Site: brandenburg
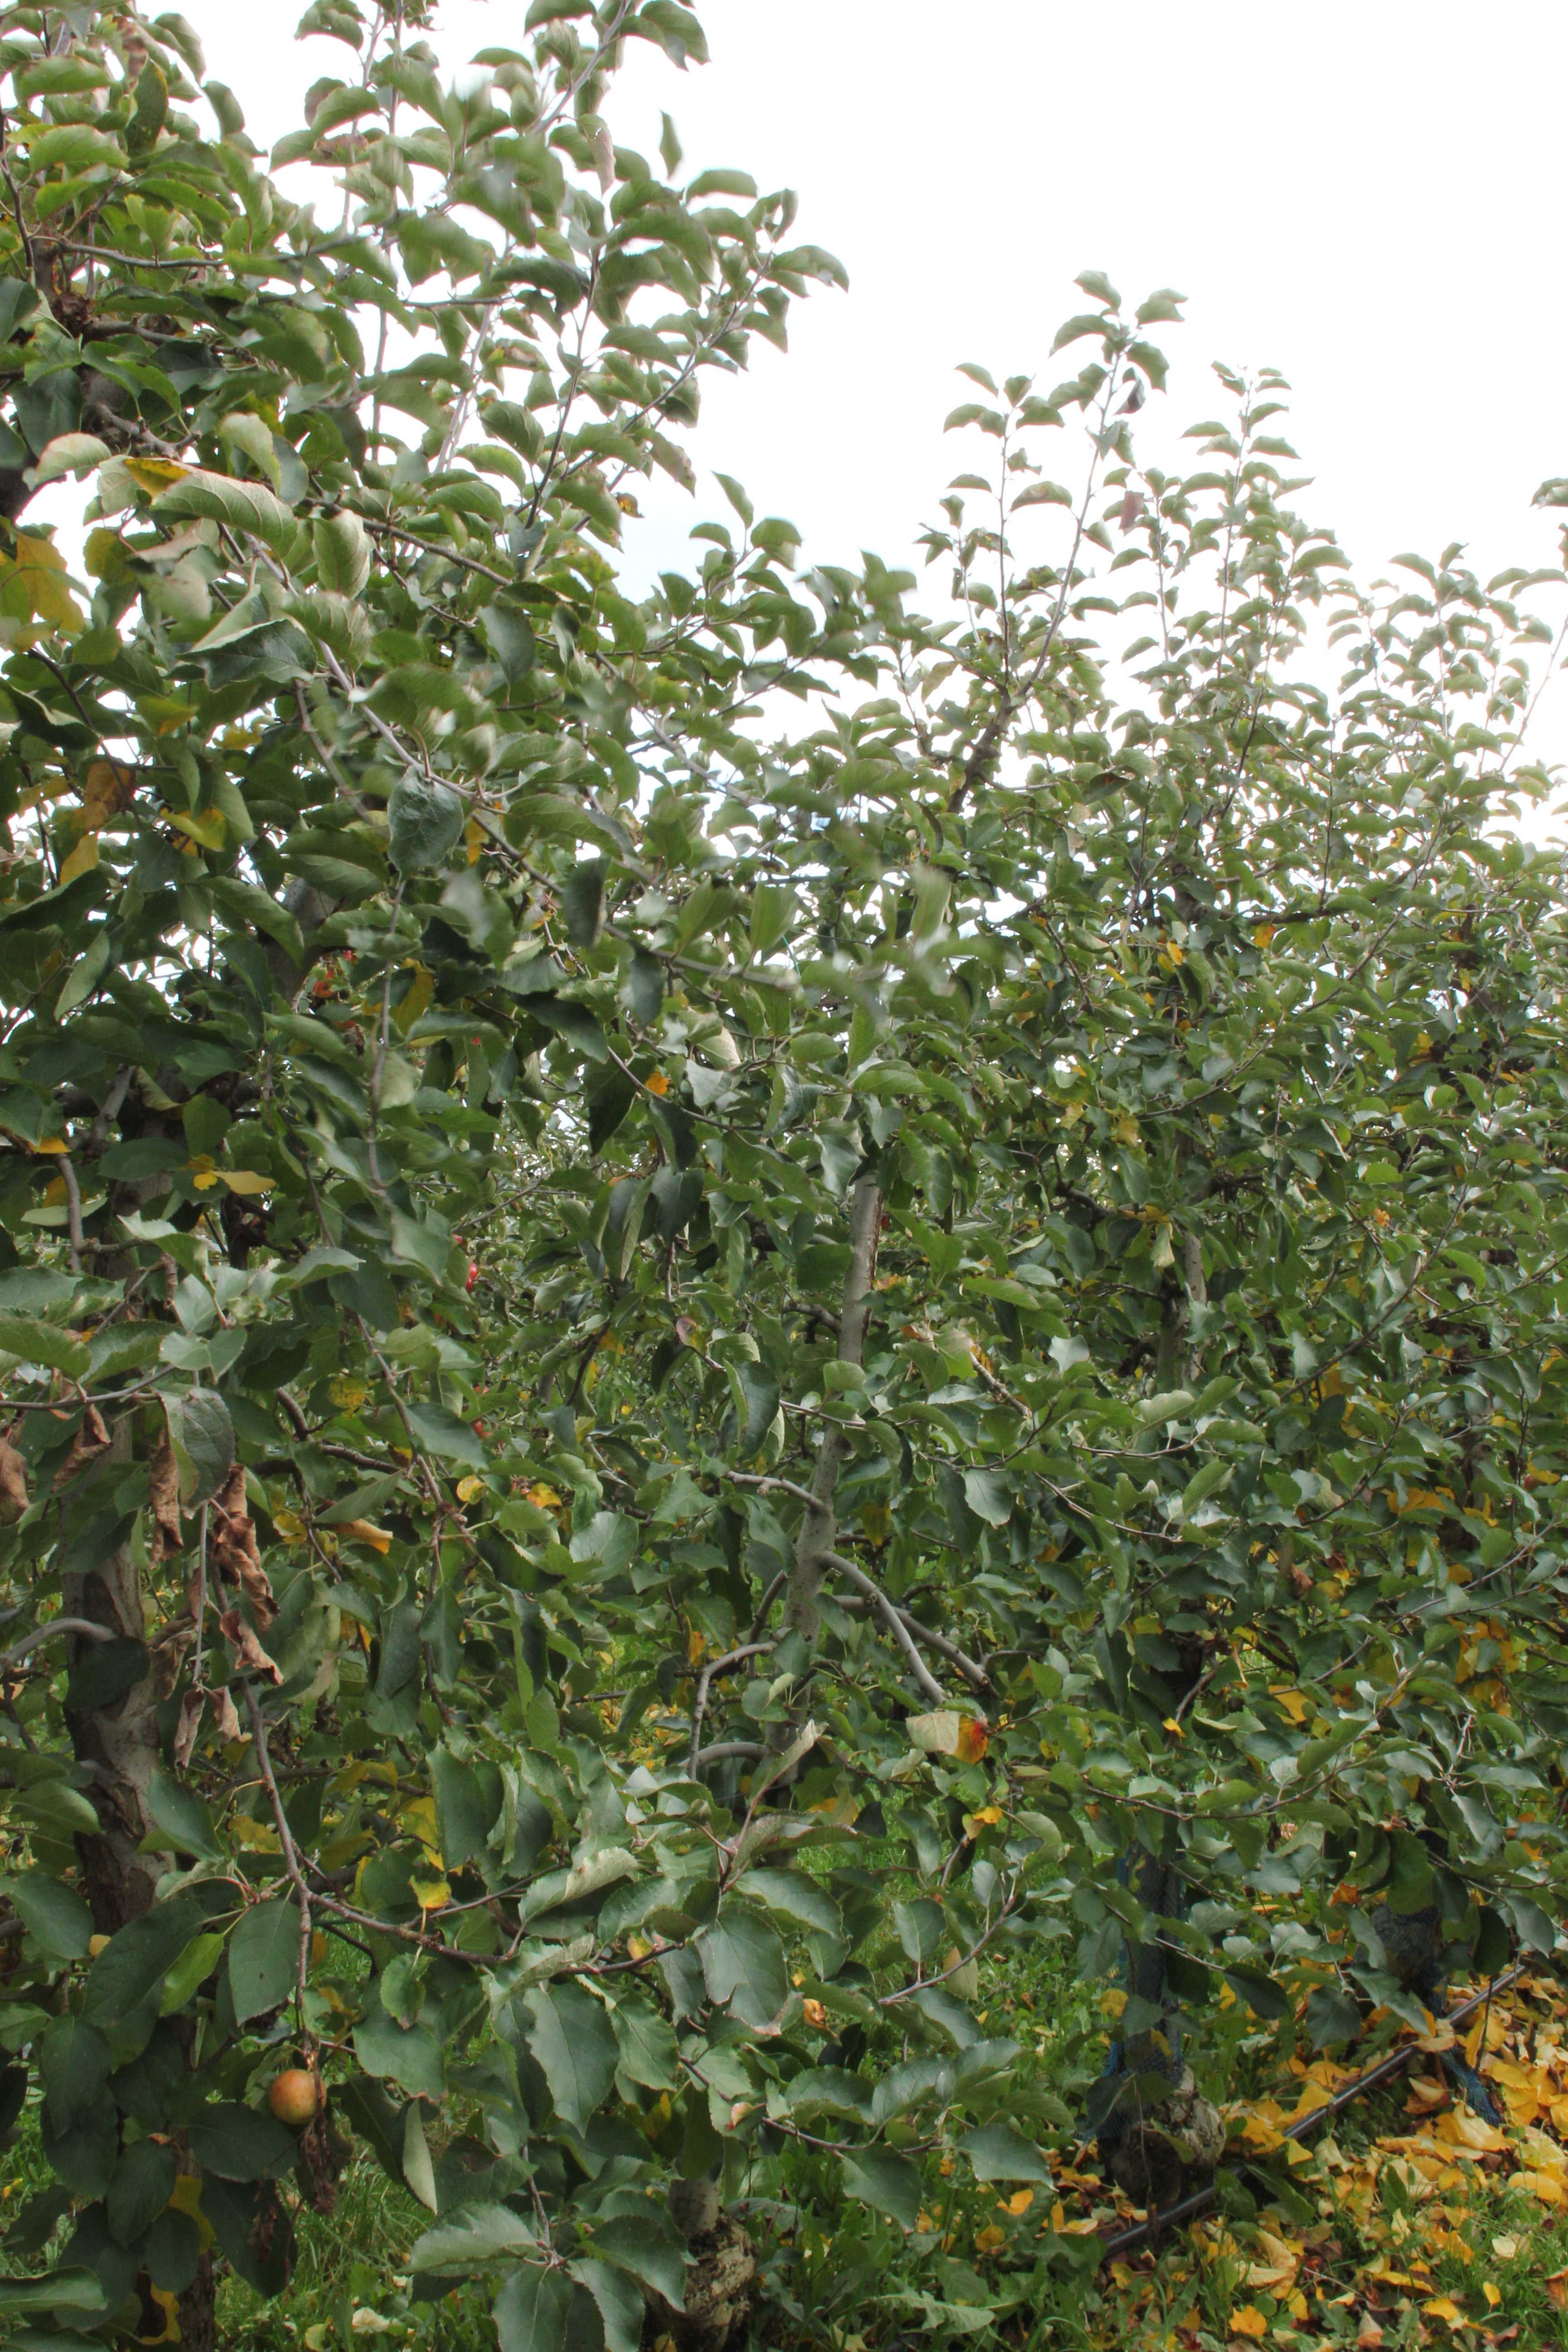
Growth stage (BBCH 91): Senescence, beginning of dormancy